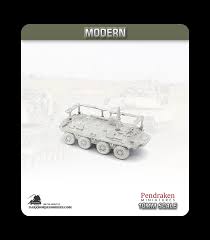
Label: BTR-60